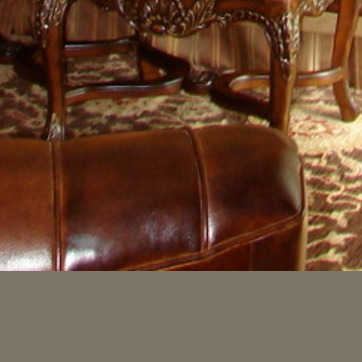
Material: leather